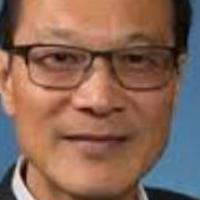
Age group: age 41-55